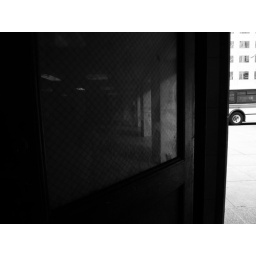
Door to police office located near ground floor entrance